Bridport Town Hall

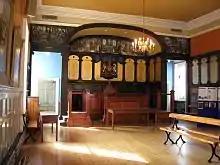
Interior showing the murals by Francis Newbery

The site selected for the town hall had previously been occupied by the Chapel of St Andrew, which was built for Carmelite Friars some time before 1268. The town hall was designed by architect William Tyler RA, a founding member of the Royal Academy and built by James Mason at a cost of £3,000 between 1785 and 1786.